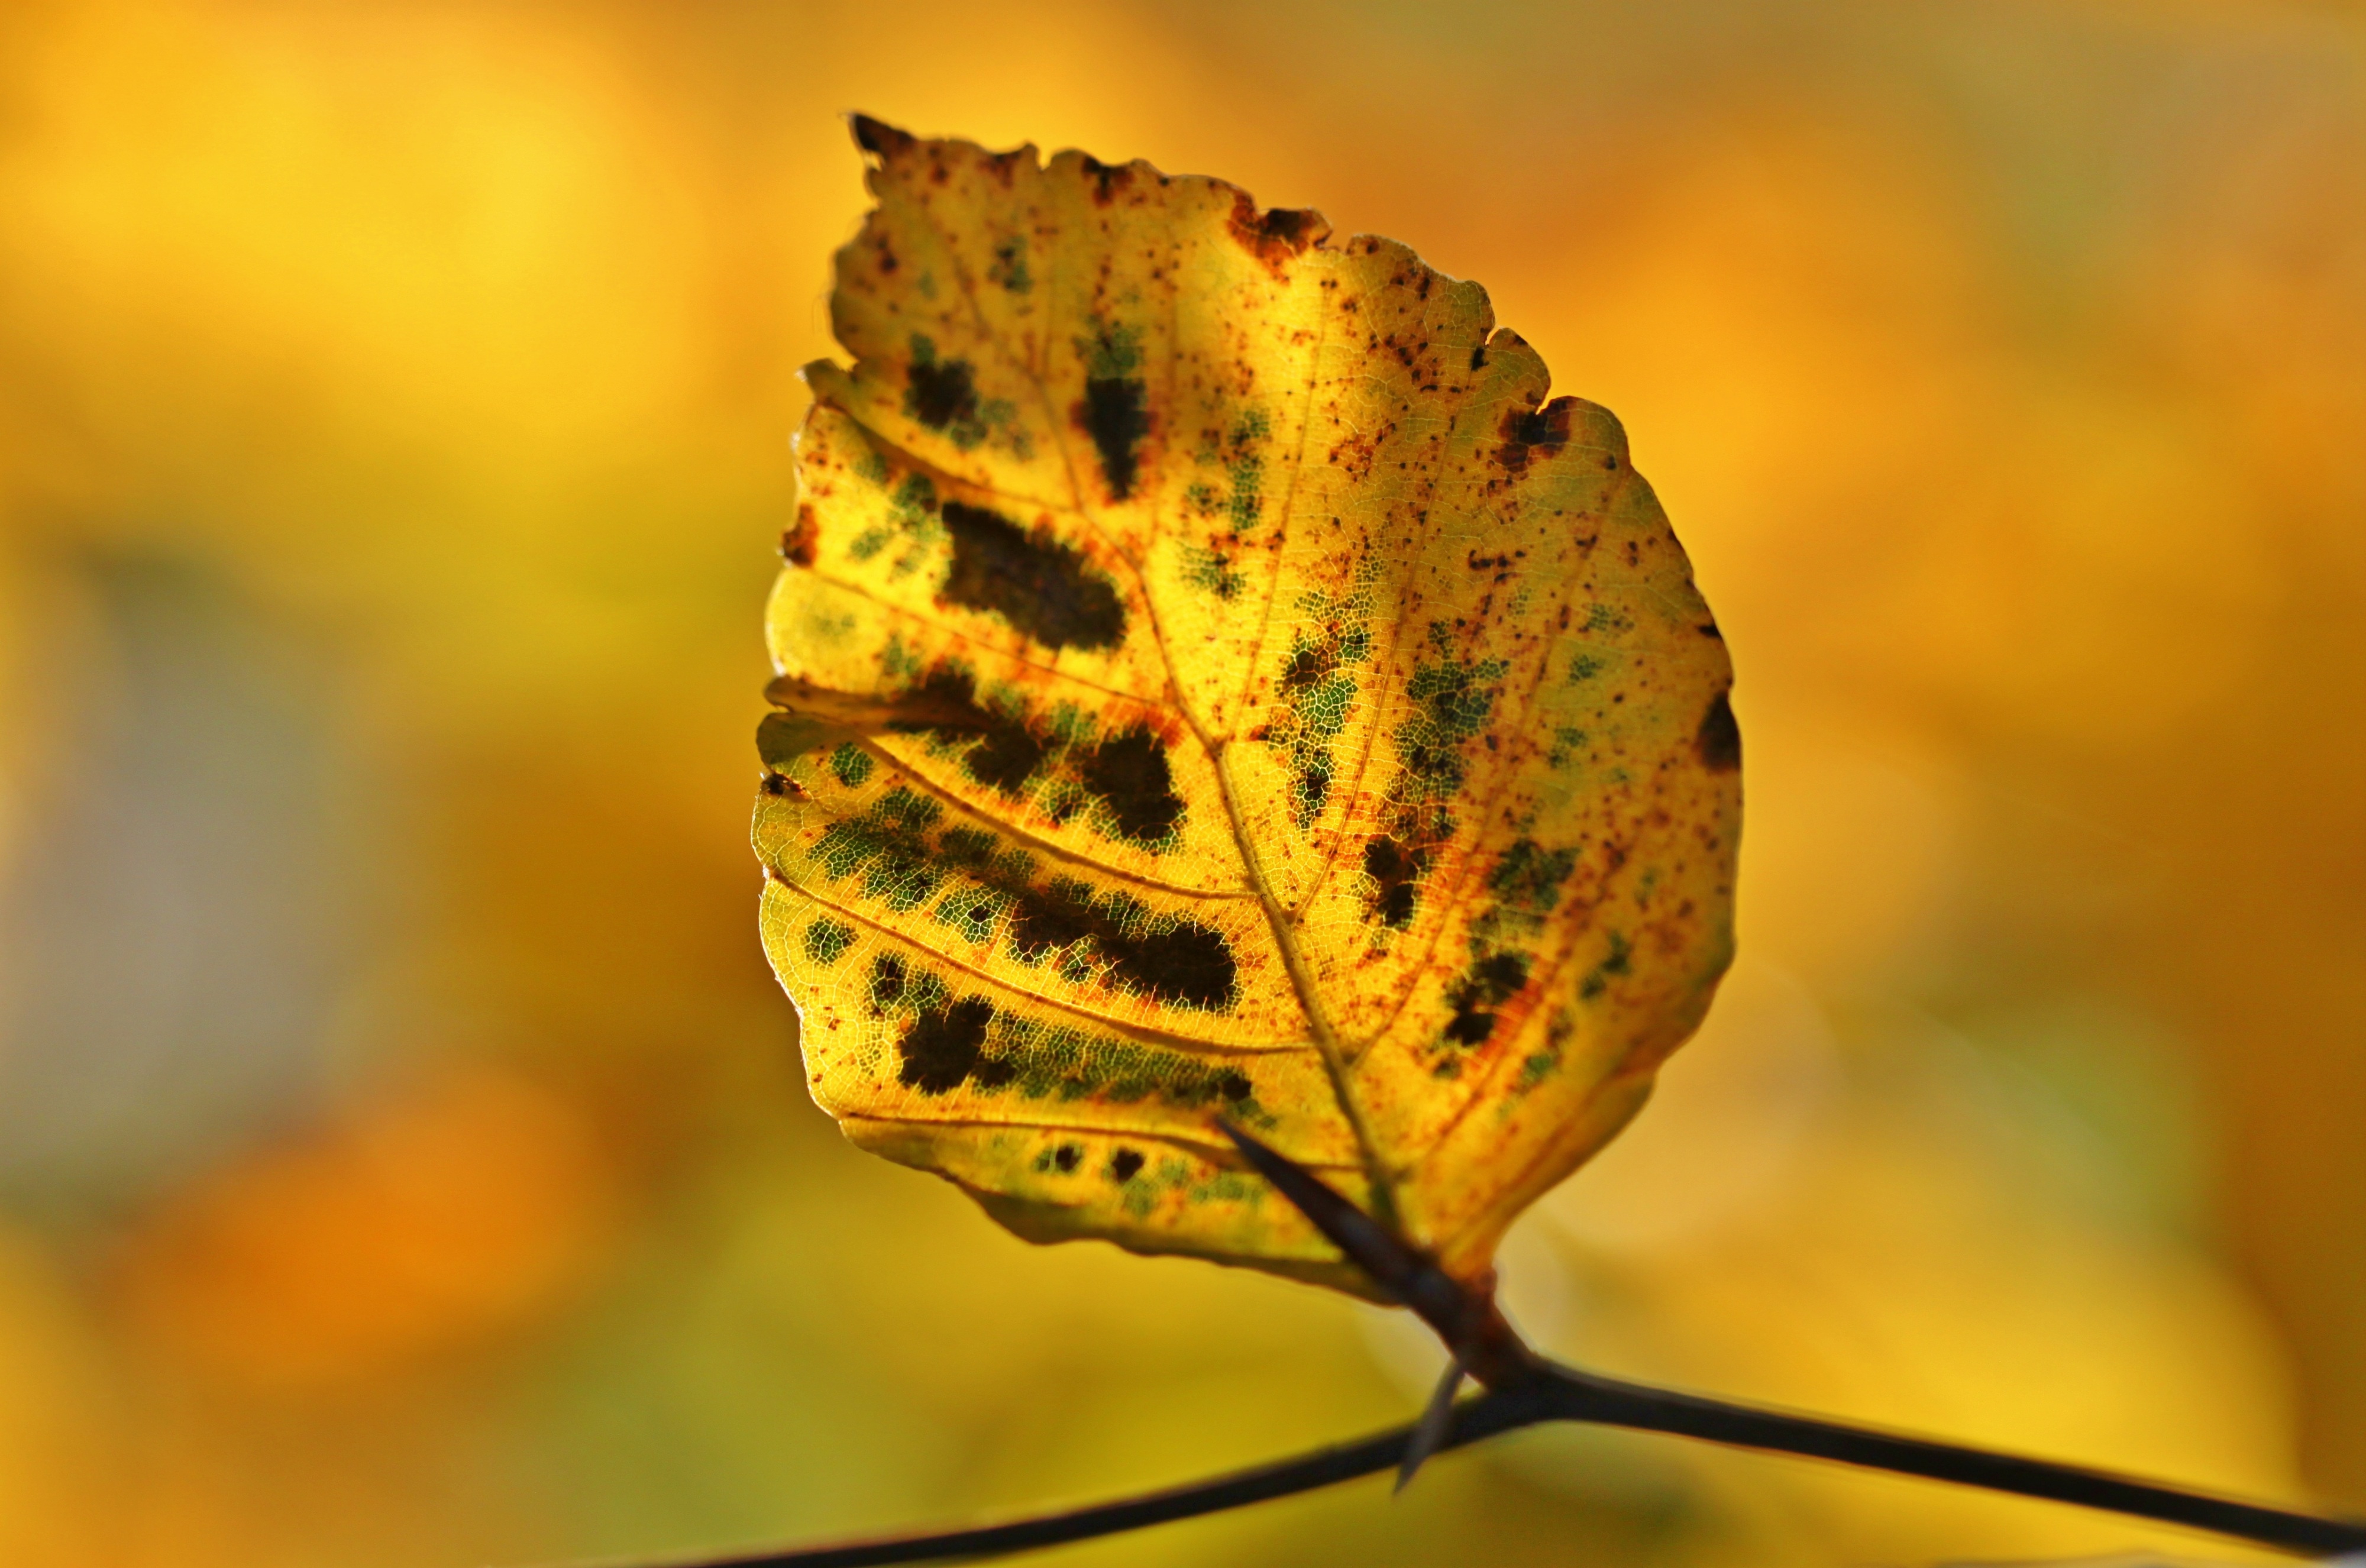
tree, nature, branch, light, plant, photography, sunlight, leaf, flower, petal, golden, autumn, botany, colorful, yellow, flora, season, fauna, close up, deciduous tree, leaves, october, time of year, fall color, fall foliage, golden autumn, macro photography, golden october, sheet in the autumn, plant stem